Officer (armed forces)

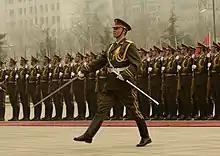
An officer of the People's Liberation Army.

In countries whose ranking systems are based upon the models of the British Armed Forces (BAF), officers from the rank of second lieutenant (army), sub-lieutenant (navy) or pilot officer (air force) to the rank of general, admiral or air chief marshal respectively, are holders of a commission granted to them by the appropriate awarding authority. In United Kingdom (UK) and other Commonwealth realms, the awarding authority is the monarch (or a governor general representing the monarch) as head of state. The head of state often has the power to award commissions, or has commissions awarded in his or her name.